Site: brandenburg
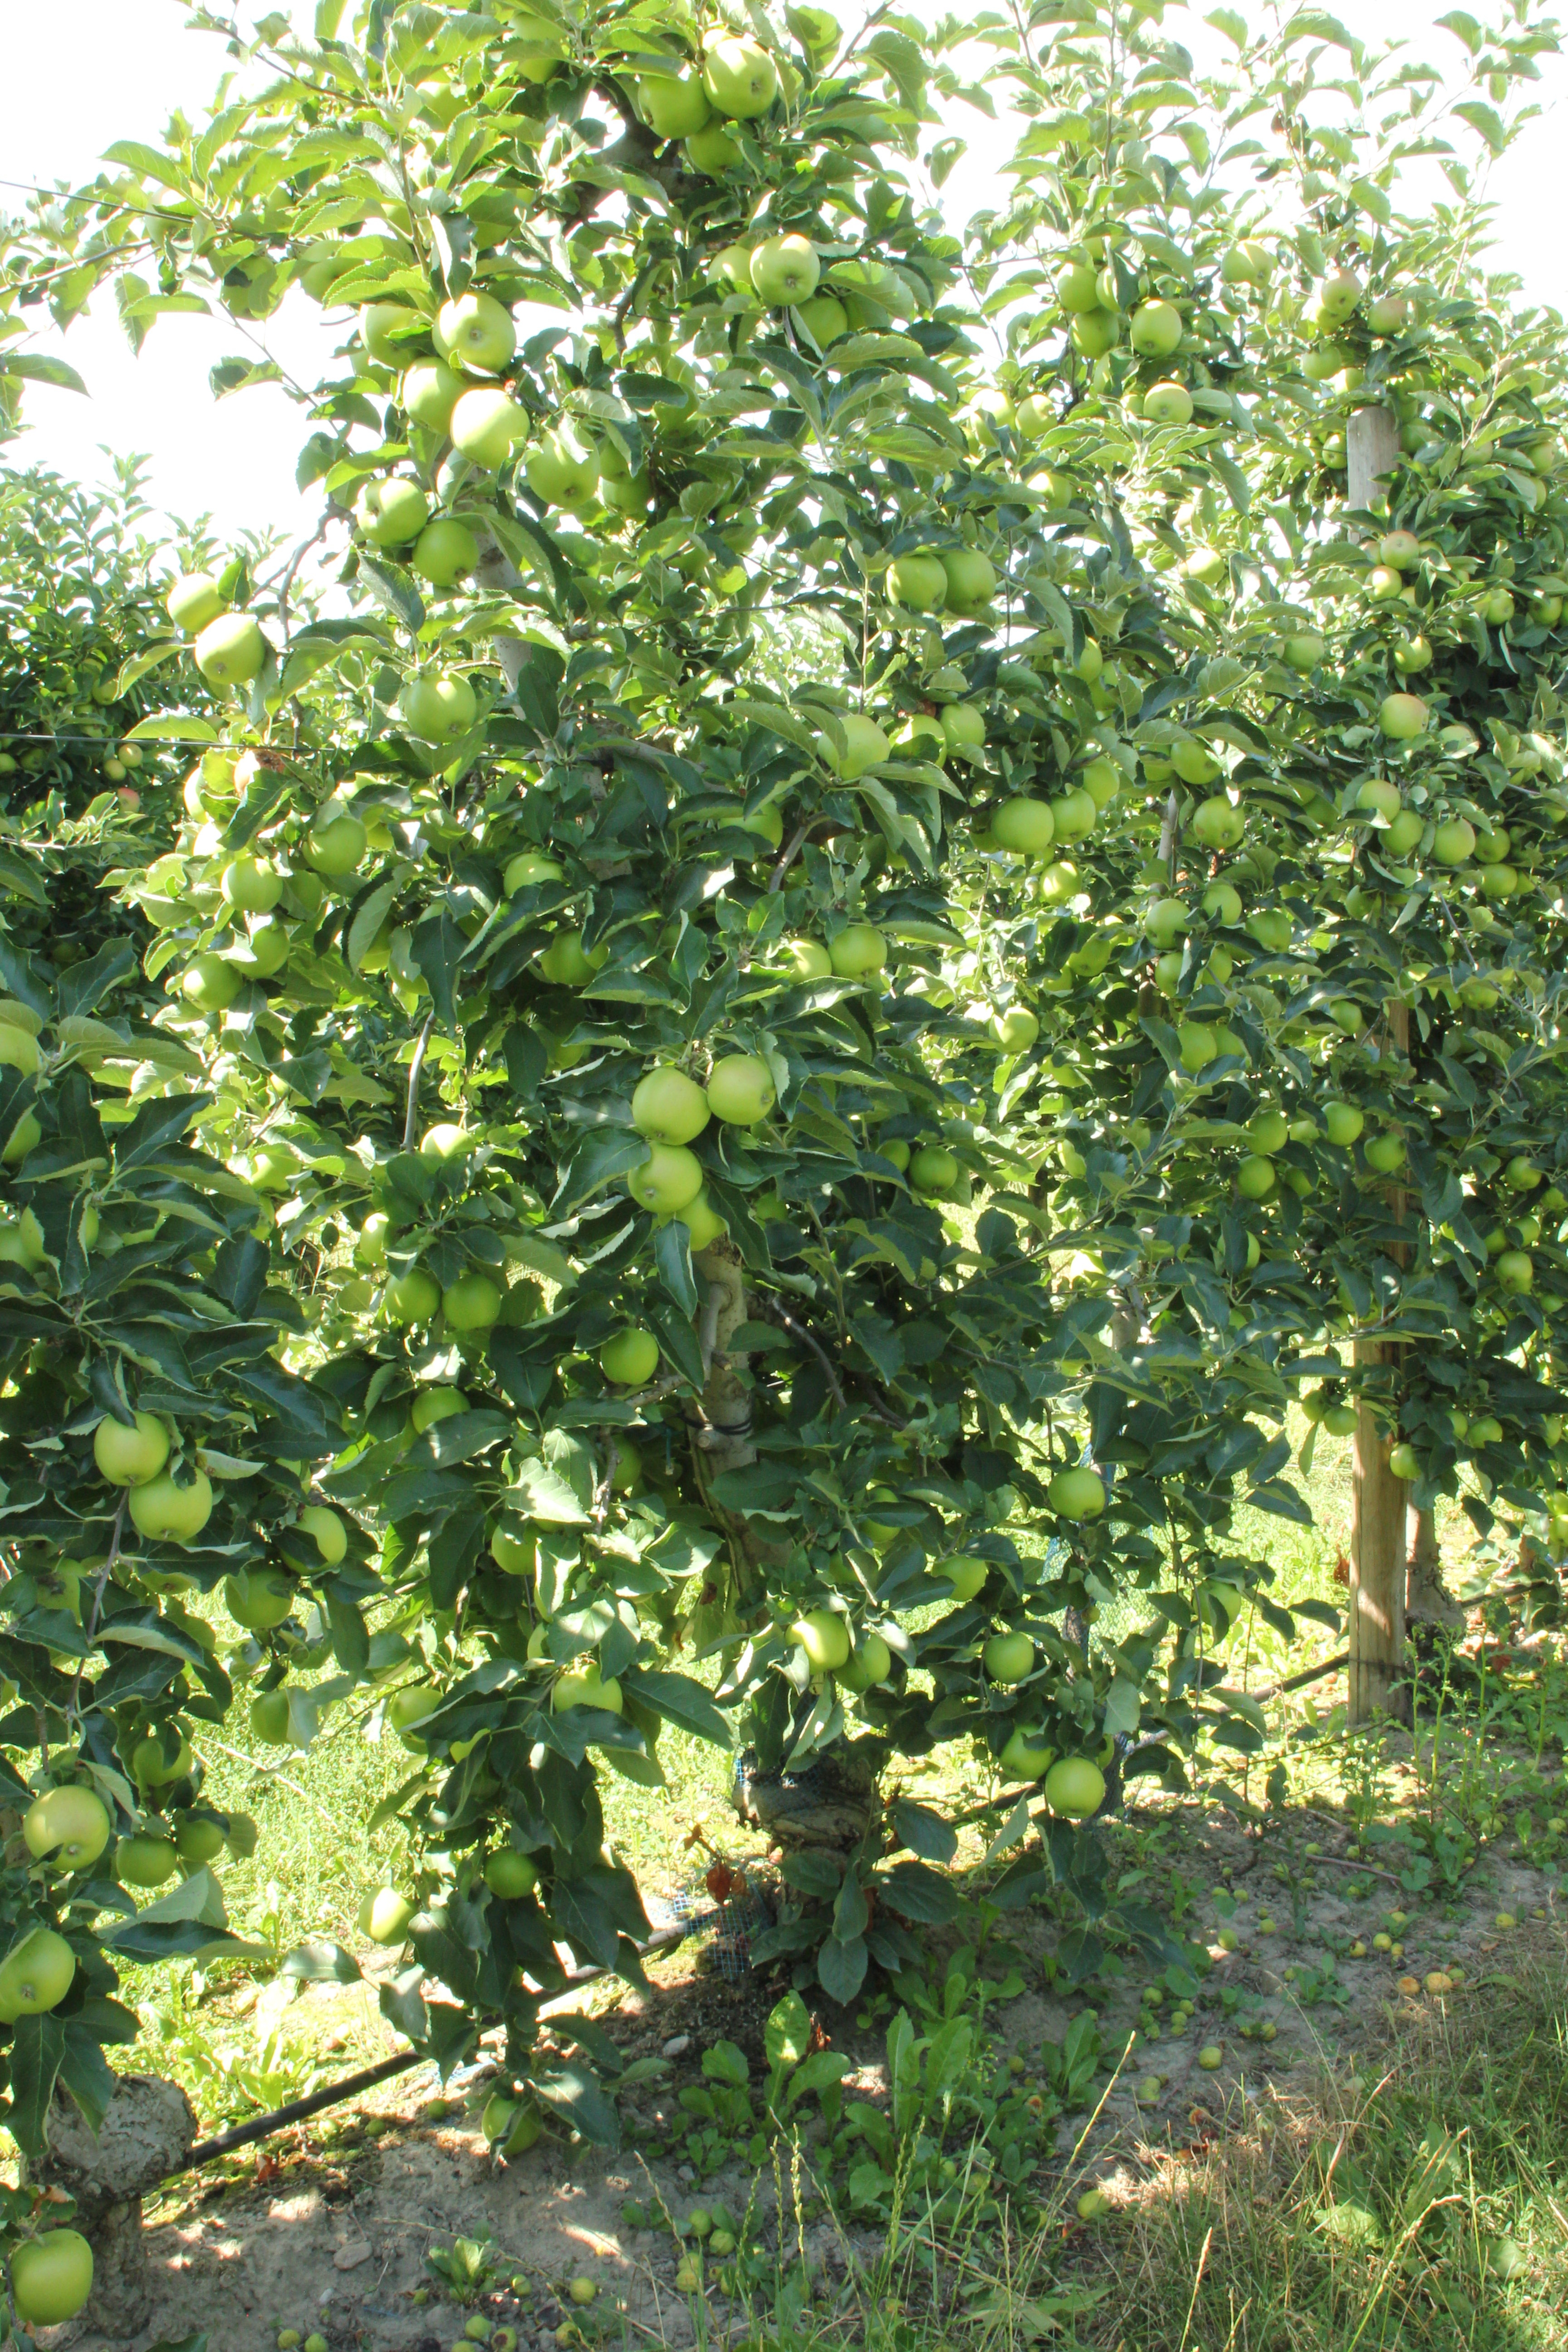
Growth stage (BBCH 77): Development of fruit